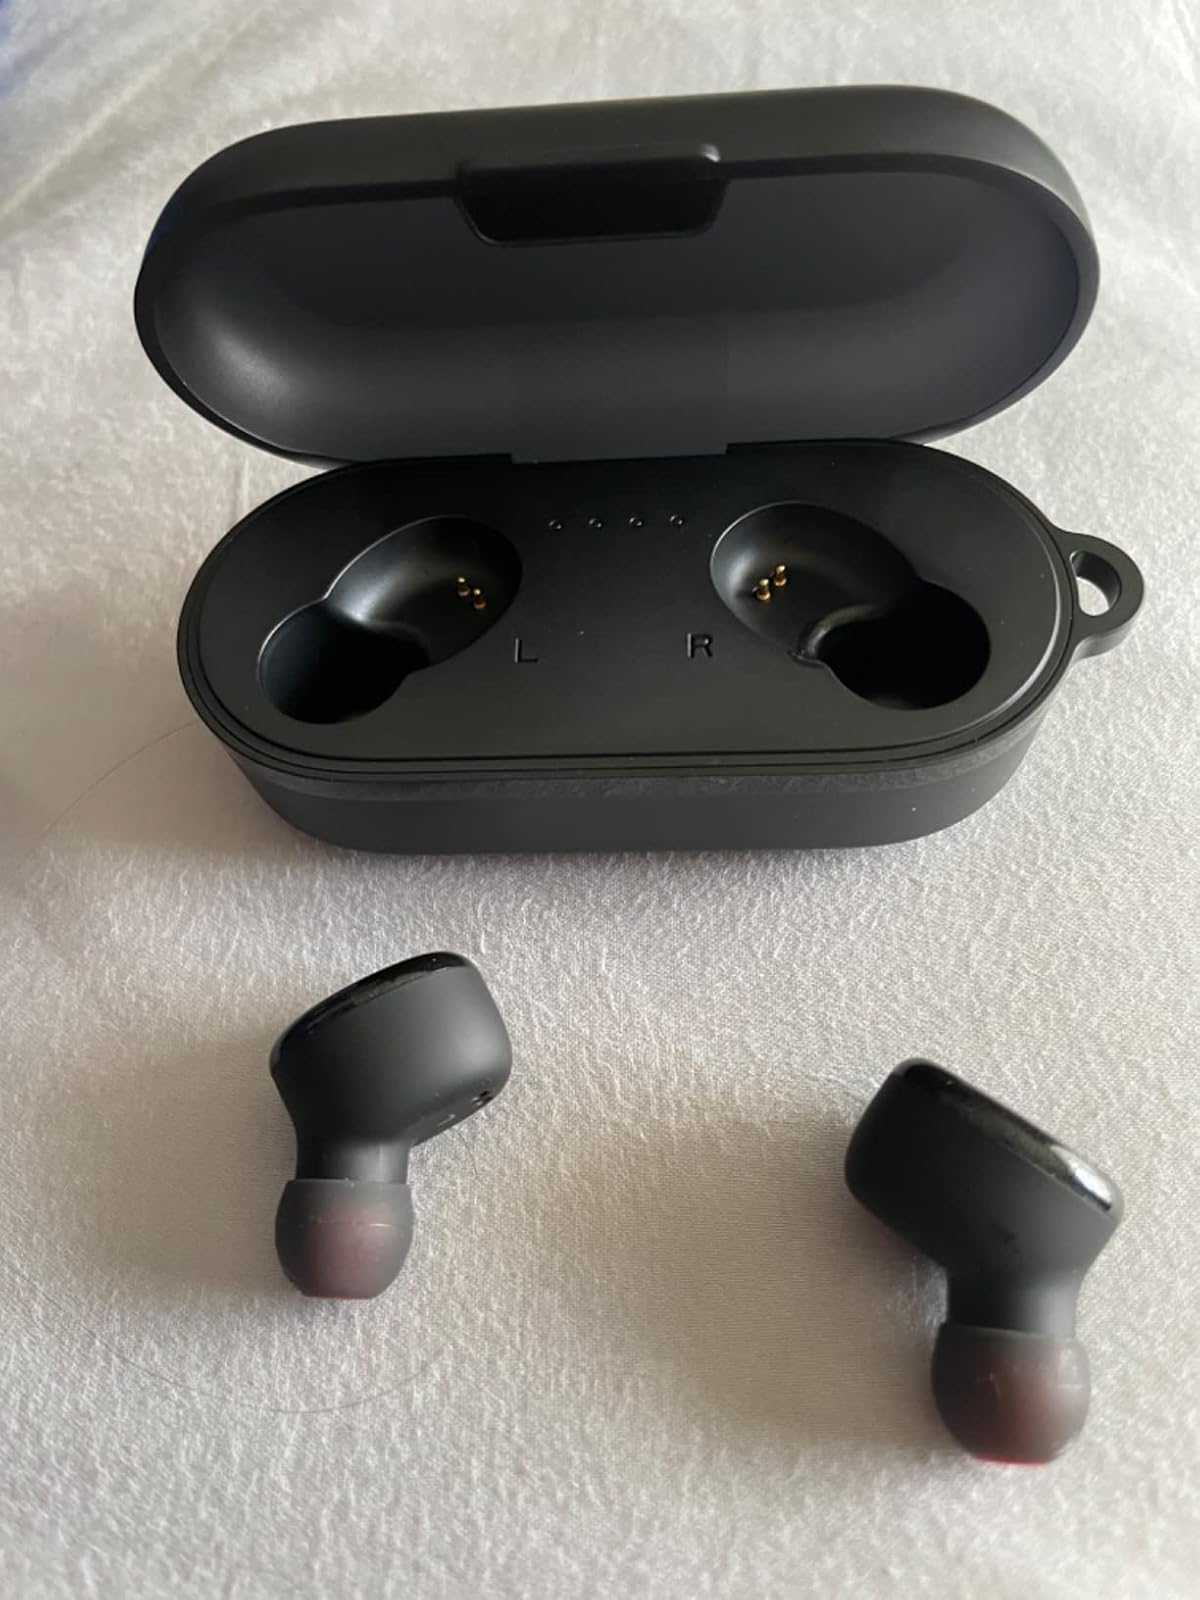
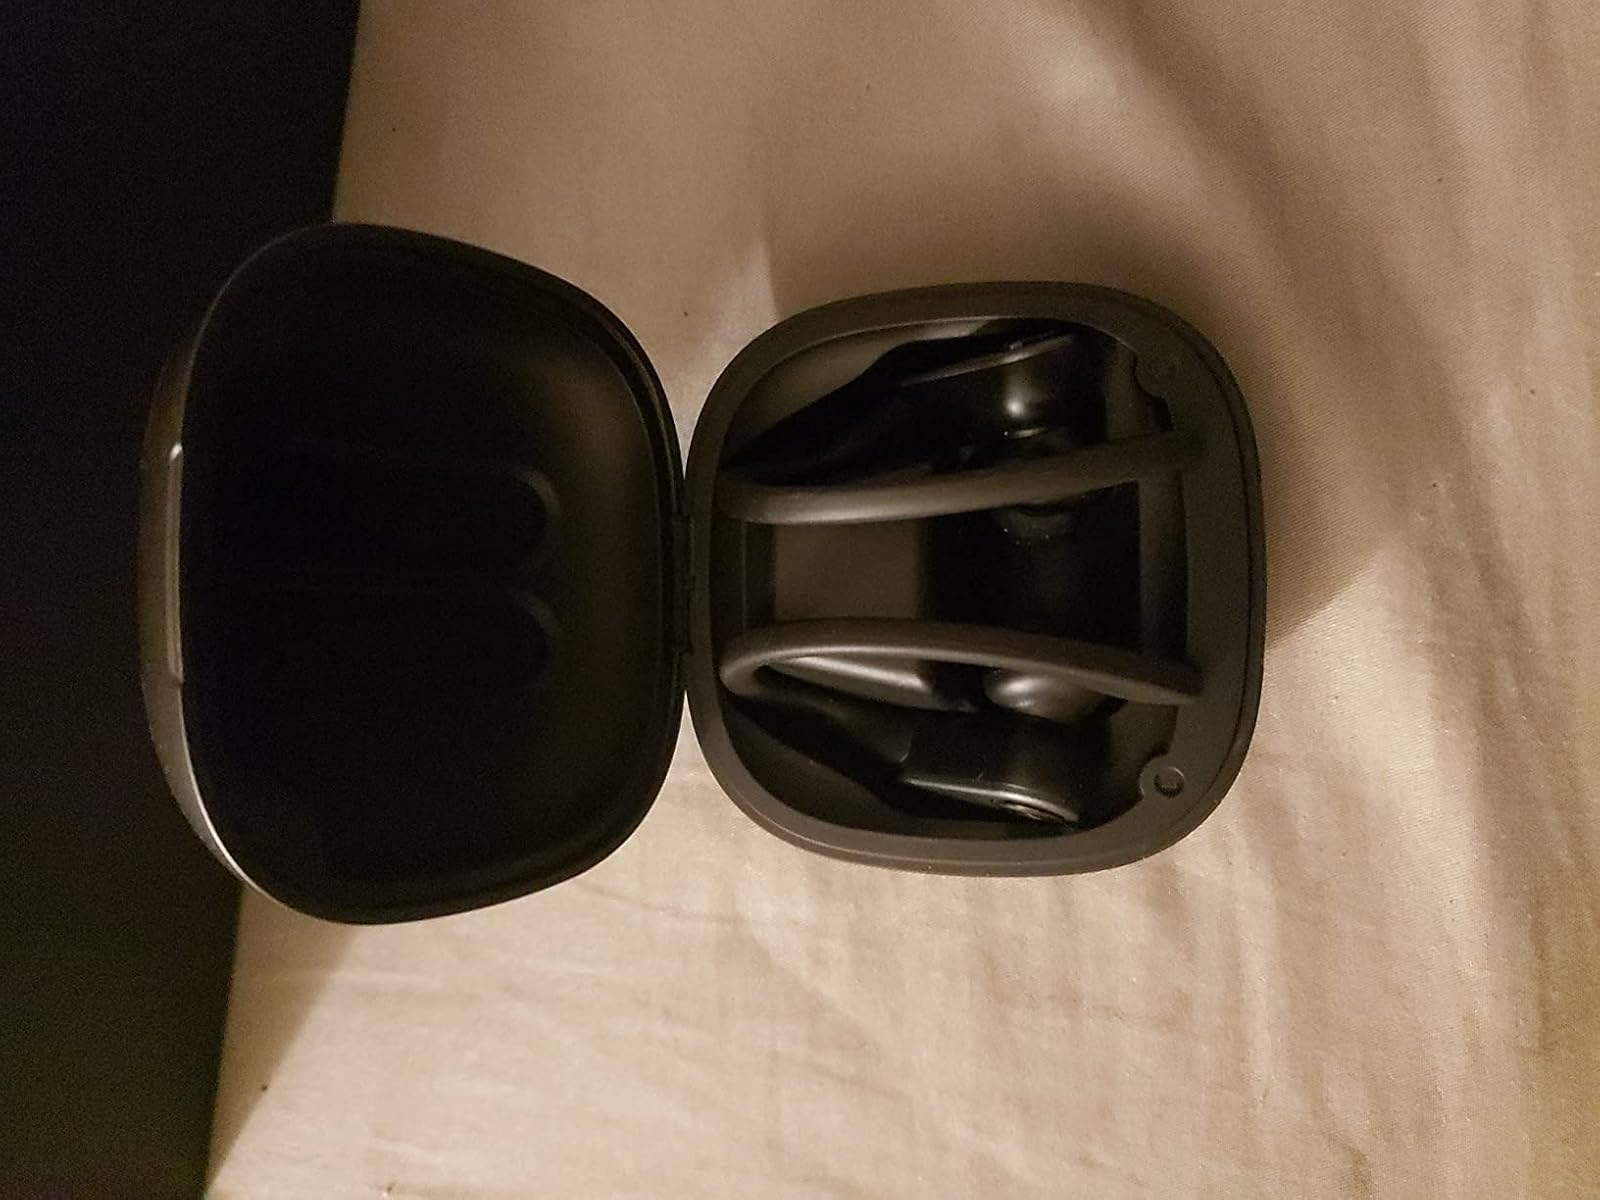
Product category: earbuds
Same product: no